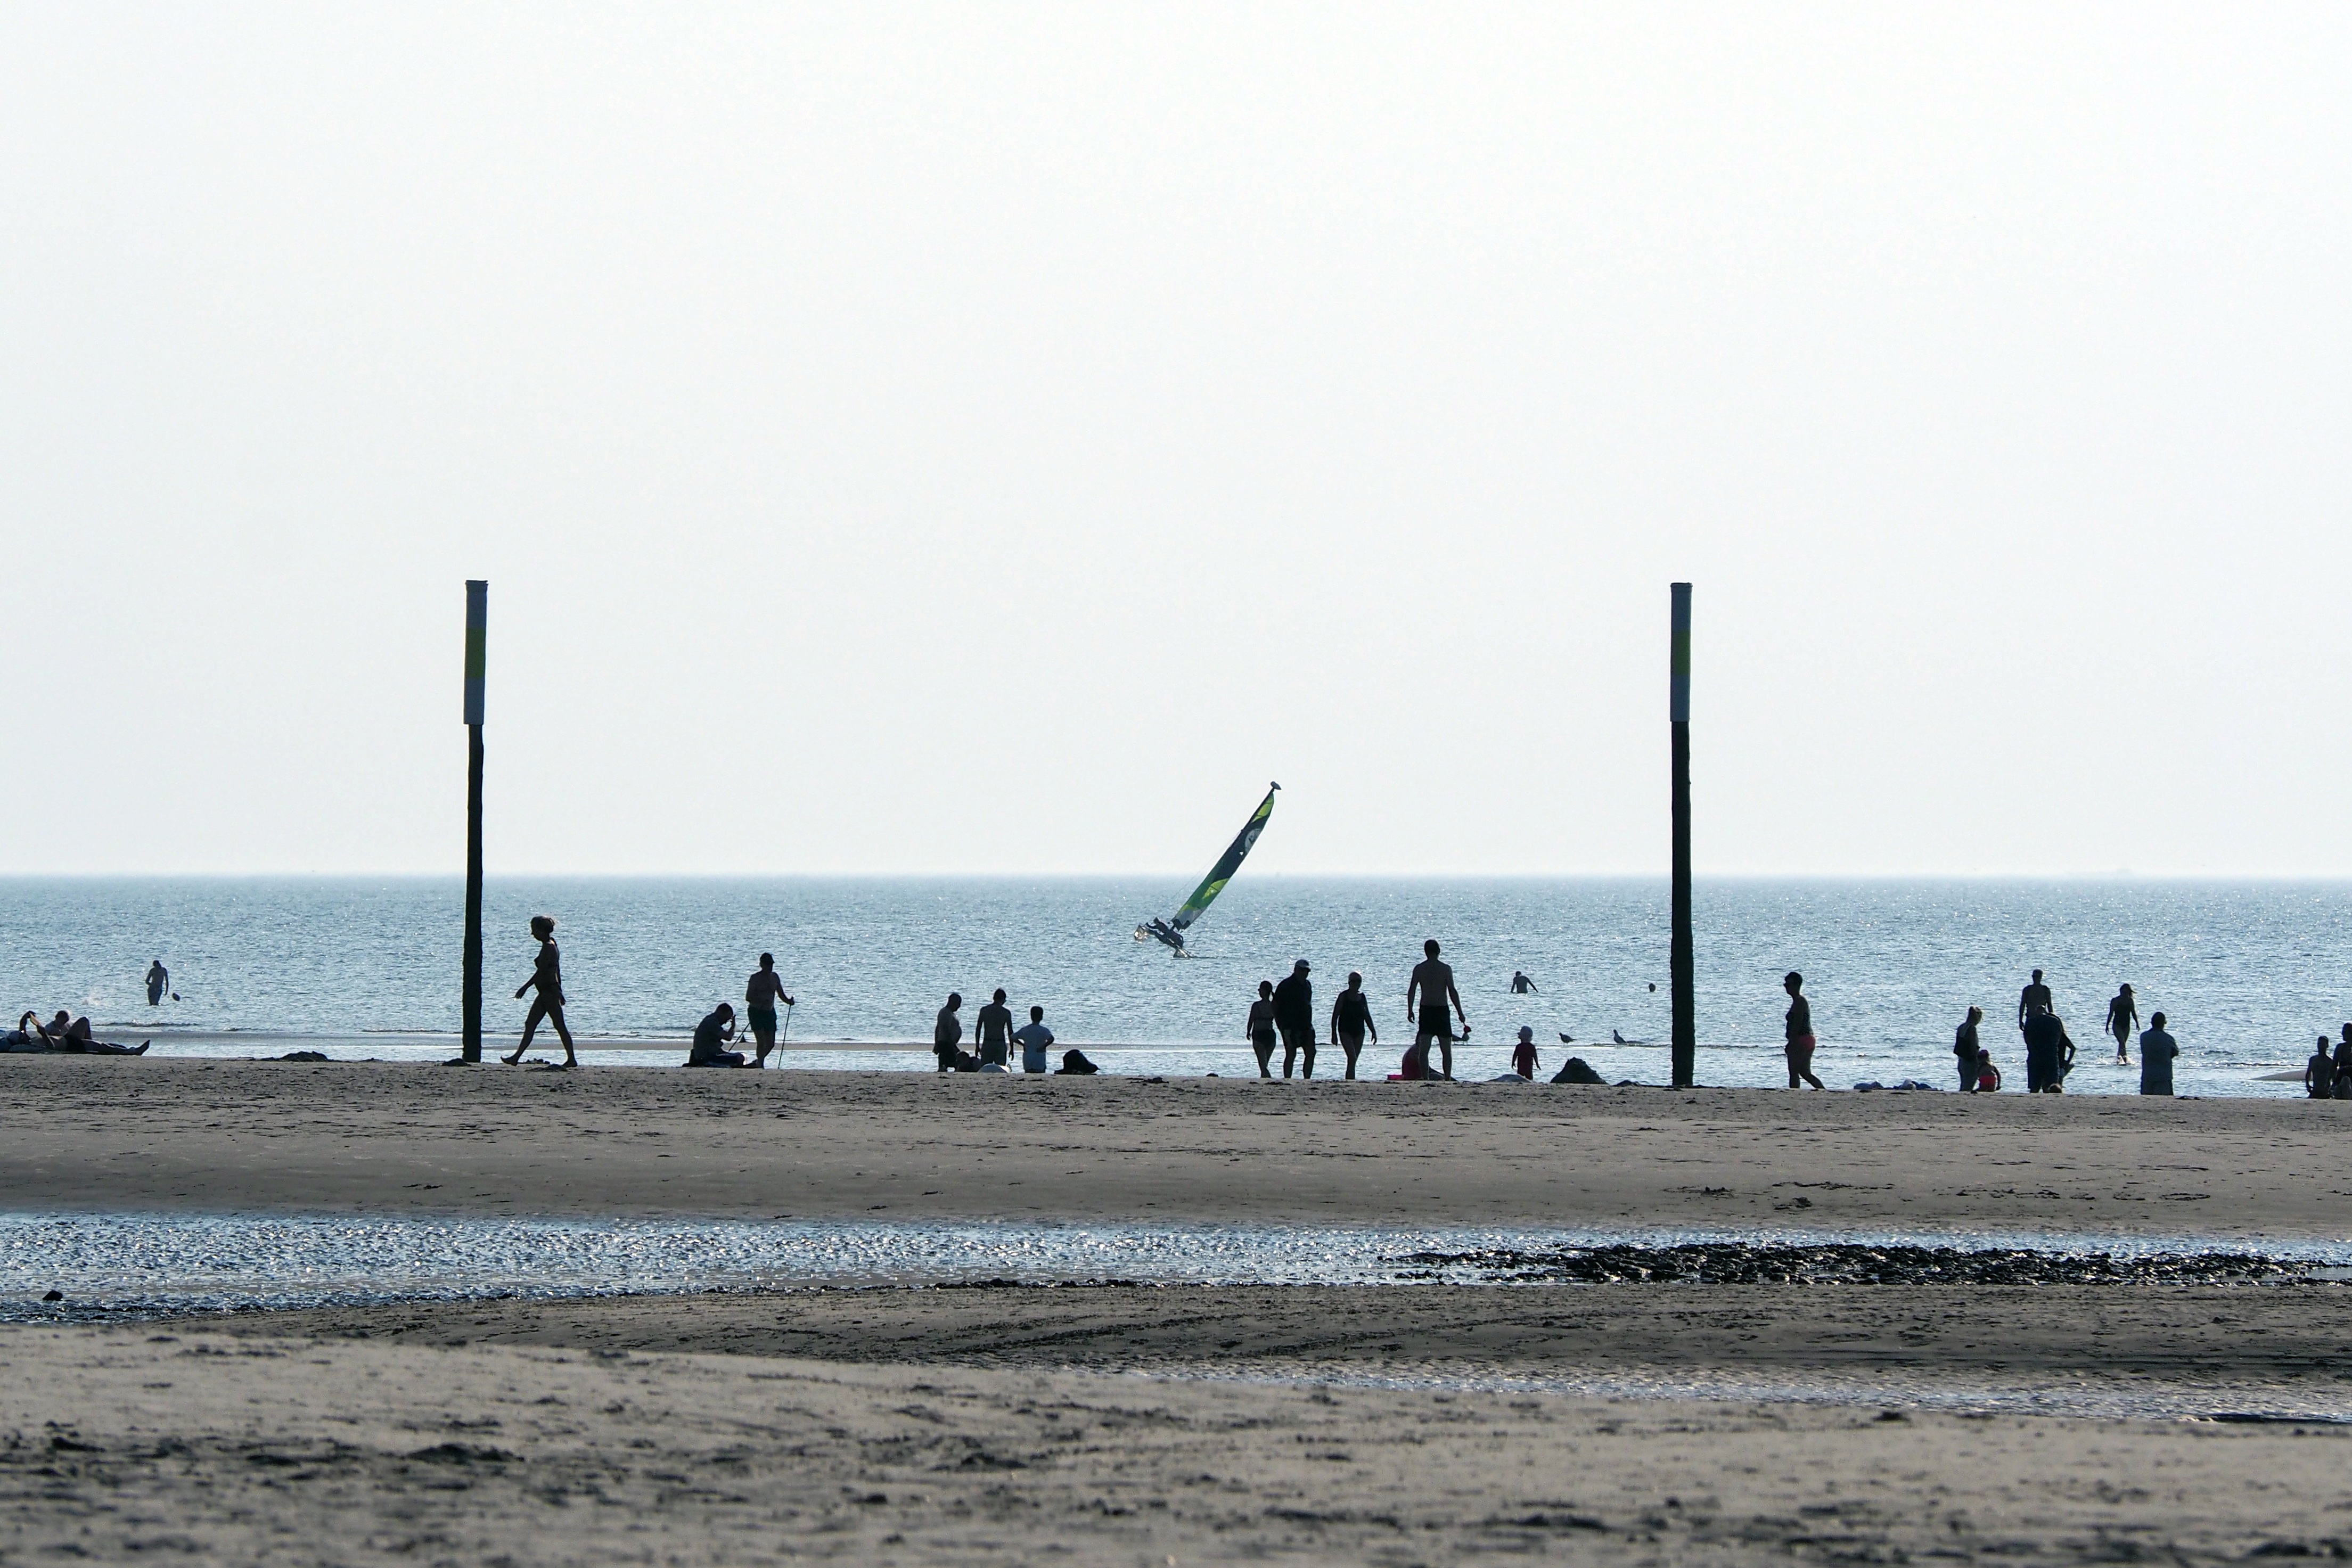
beach, sea, coast, sand, ocean, horizon, sky, boardwalk, sun, shore, wave, wind, pier, walkway, summer, swim, tower, holiday, bay, body of water, breakwater, north sea, catamaran, recovery, back light, nordfriesland, sand beach, st peter, ording, world natural heritage, mudflat